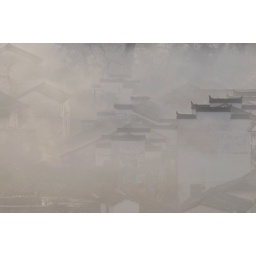
horse head walls in fog